Royal Edward Victualling Yard

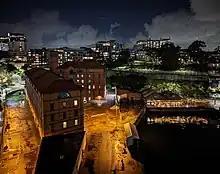
REVY B and A buildings from REVY C rooftop; with REVY Food and Wine reflected in the water of Jones Bay.

REVY ceased functioning as a victualling yard for the RAN during the 1970s, mainly due to the advent of containerism in shipping. It had become the RAN's largest victualling yard and had played a significant role in every operation entered into by the RAN and the wharf areas to the north were cleared and all small sheds demolished. In the late 1970s plans were made to the refurbishment of the site. The original one and two storey weatherboard and stucco building to the south of REVY C was demolished and REVY C remodelled for tenant use.